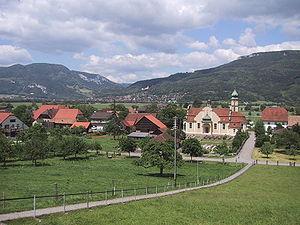
Kestenholz est une commune suisse du canton de Soleure, située dans le district de Gäu.